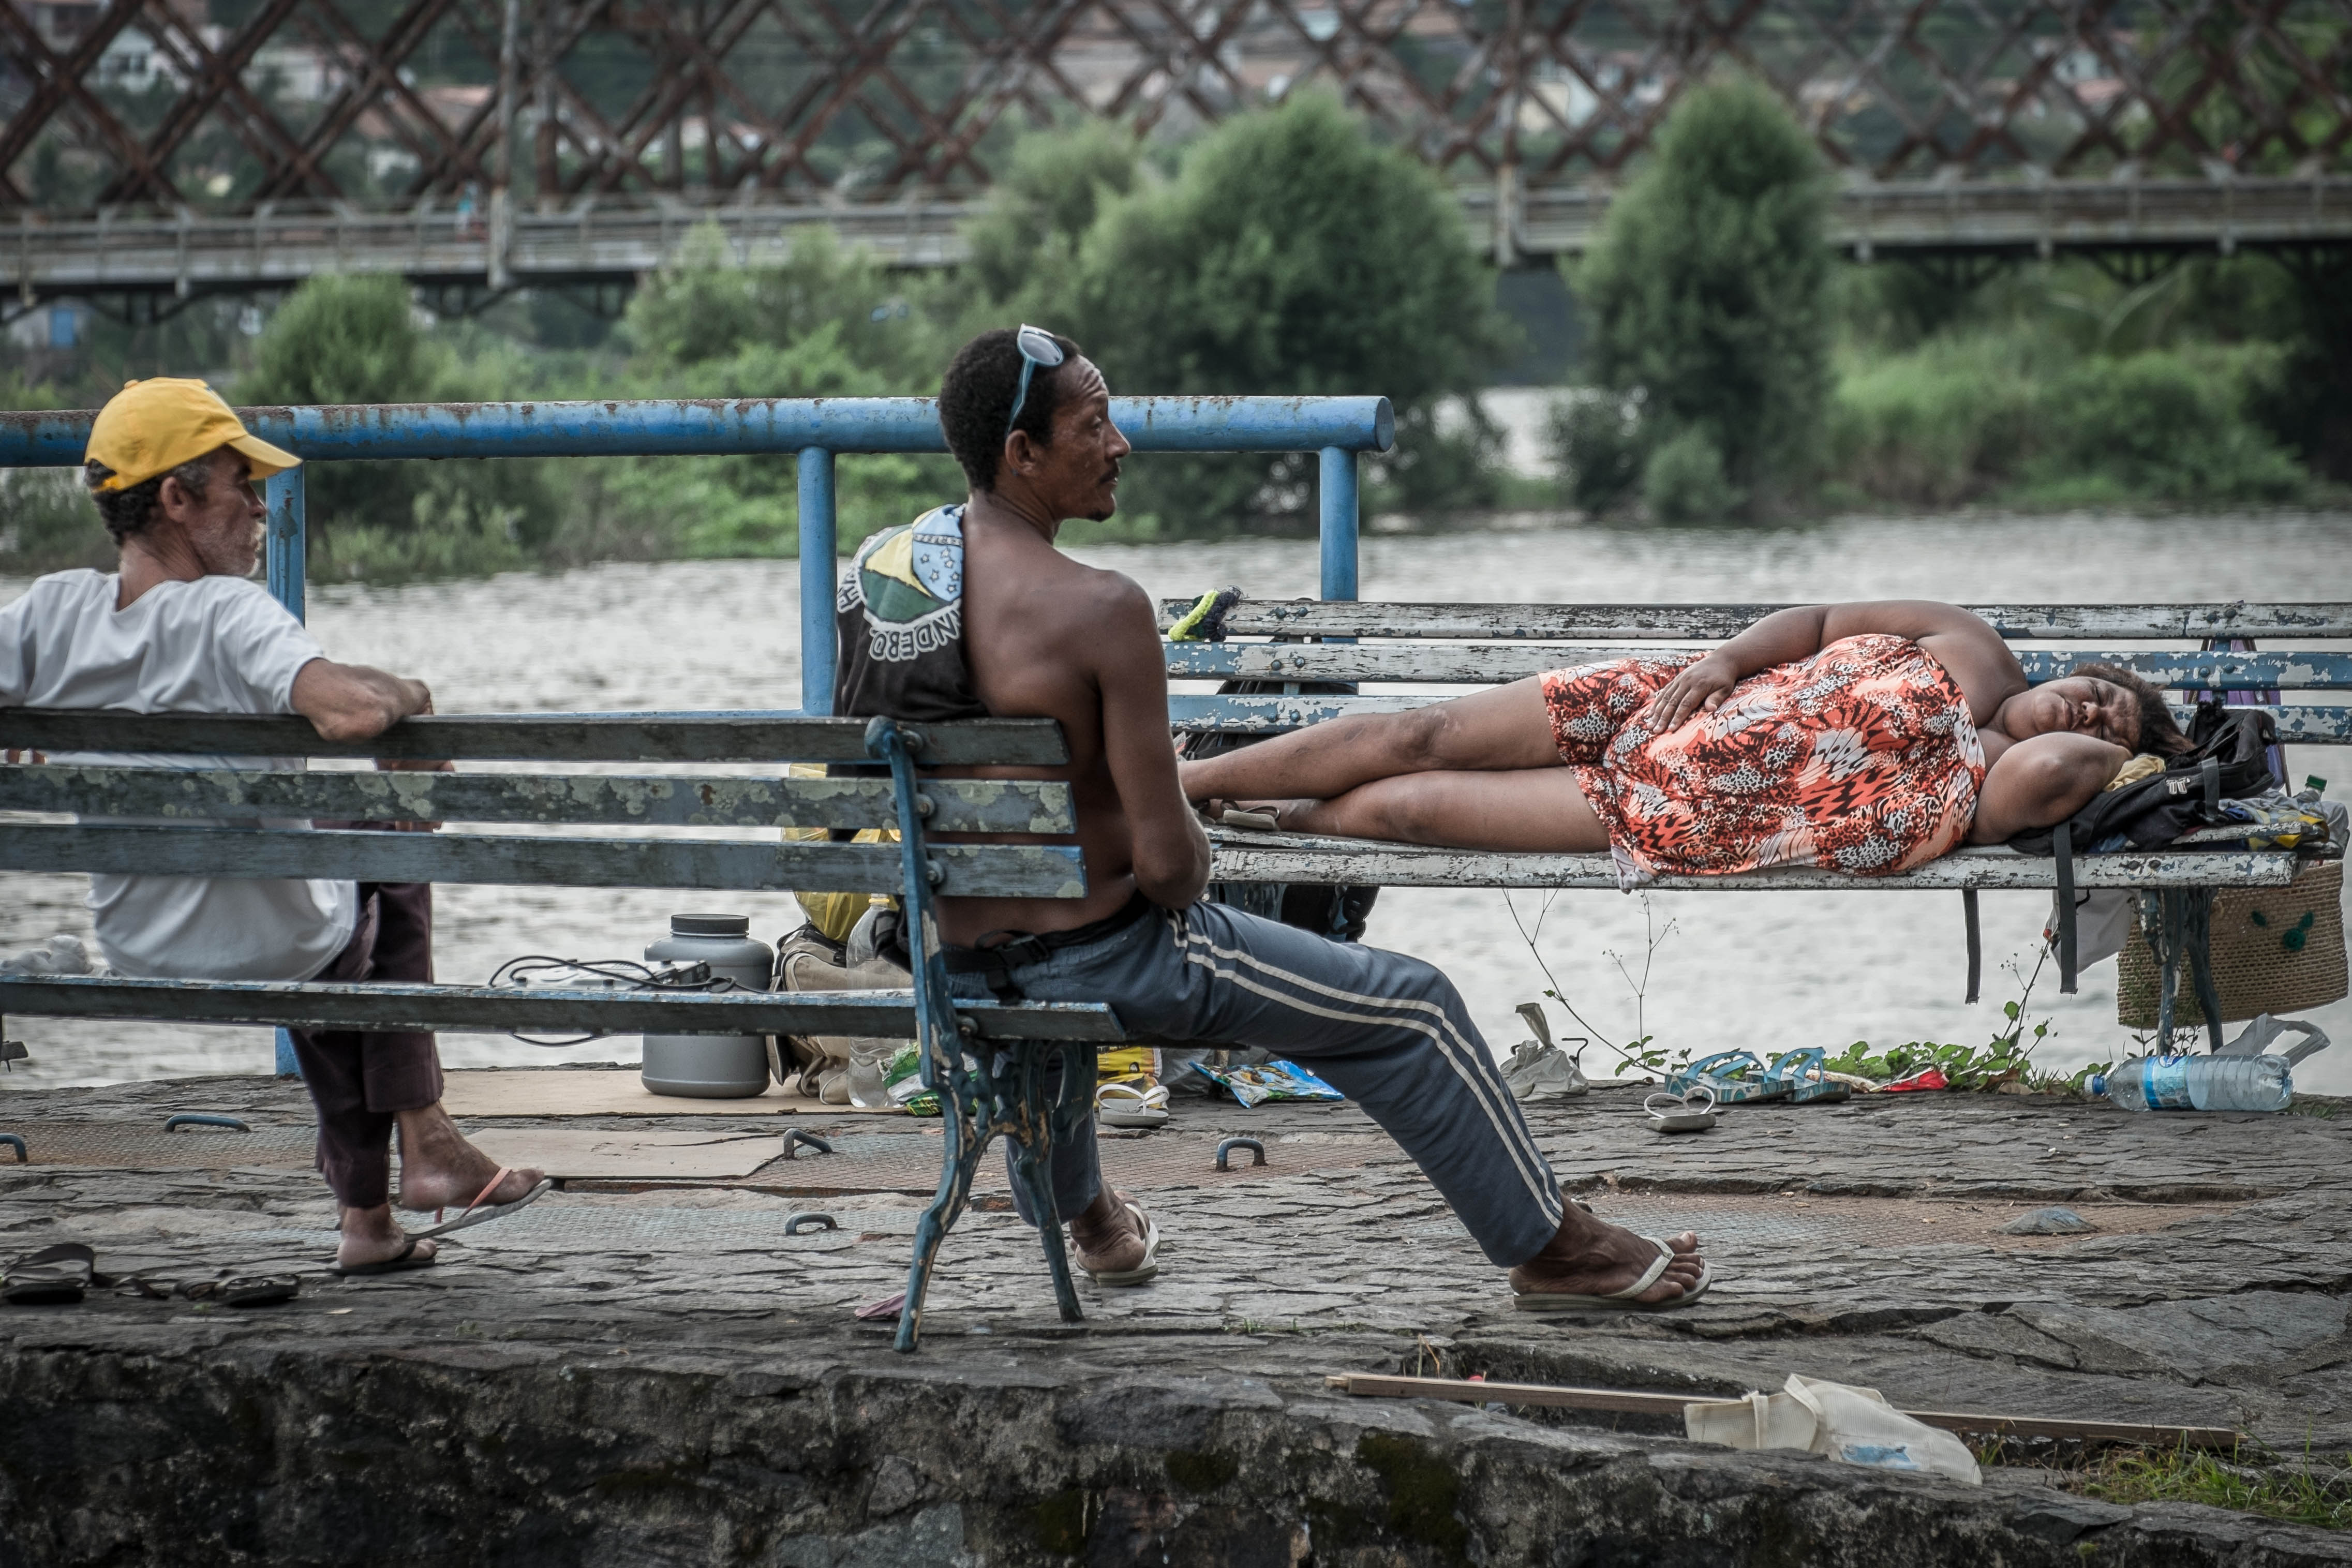
man, tree, water, plant, street, river, male, recreation, mud, material, race, competition, homeless, fun, brasil, fuji, xpro1, cachoeira, competition event